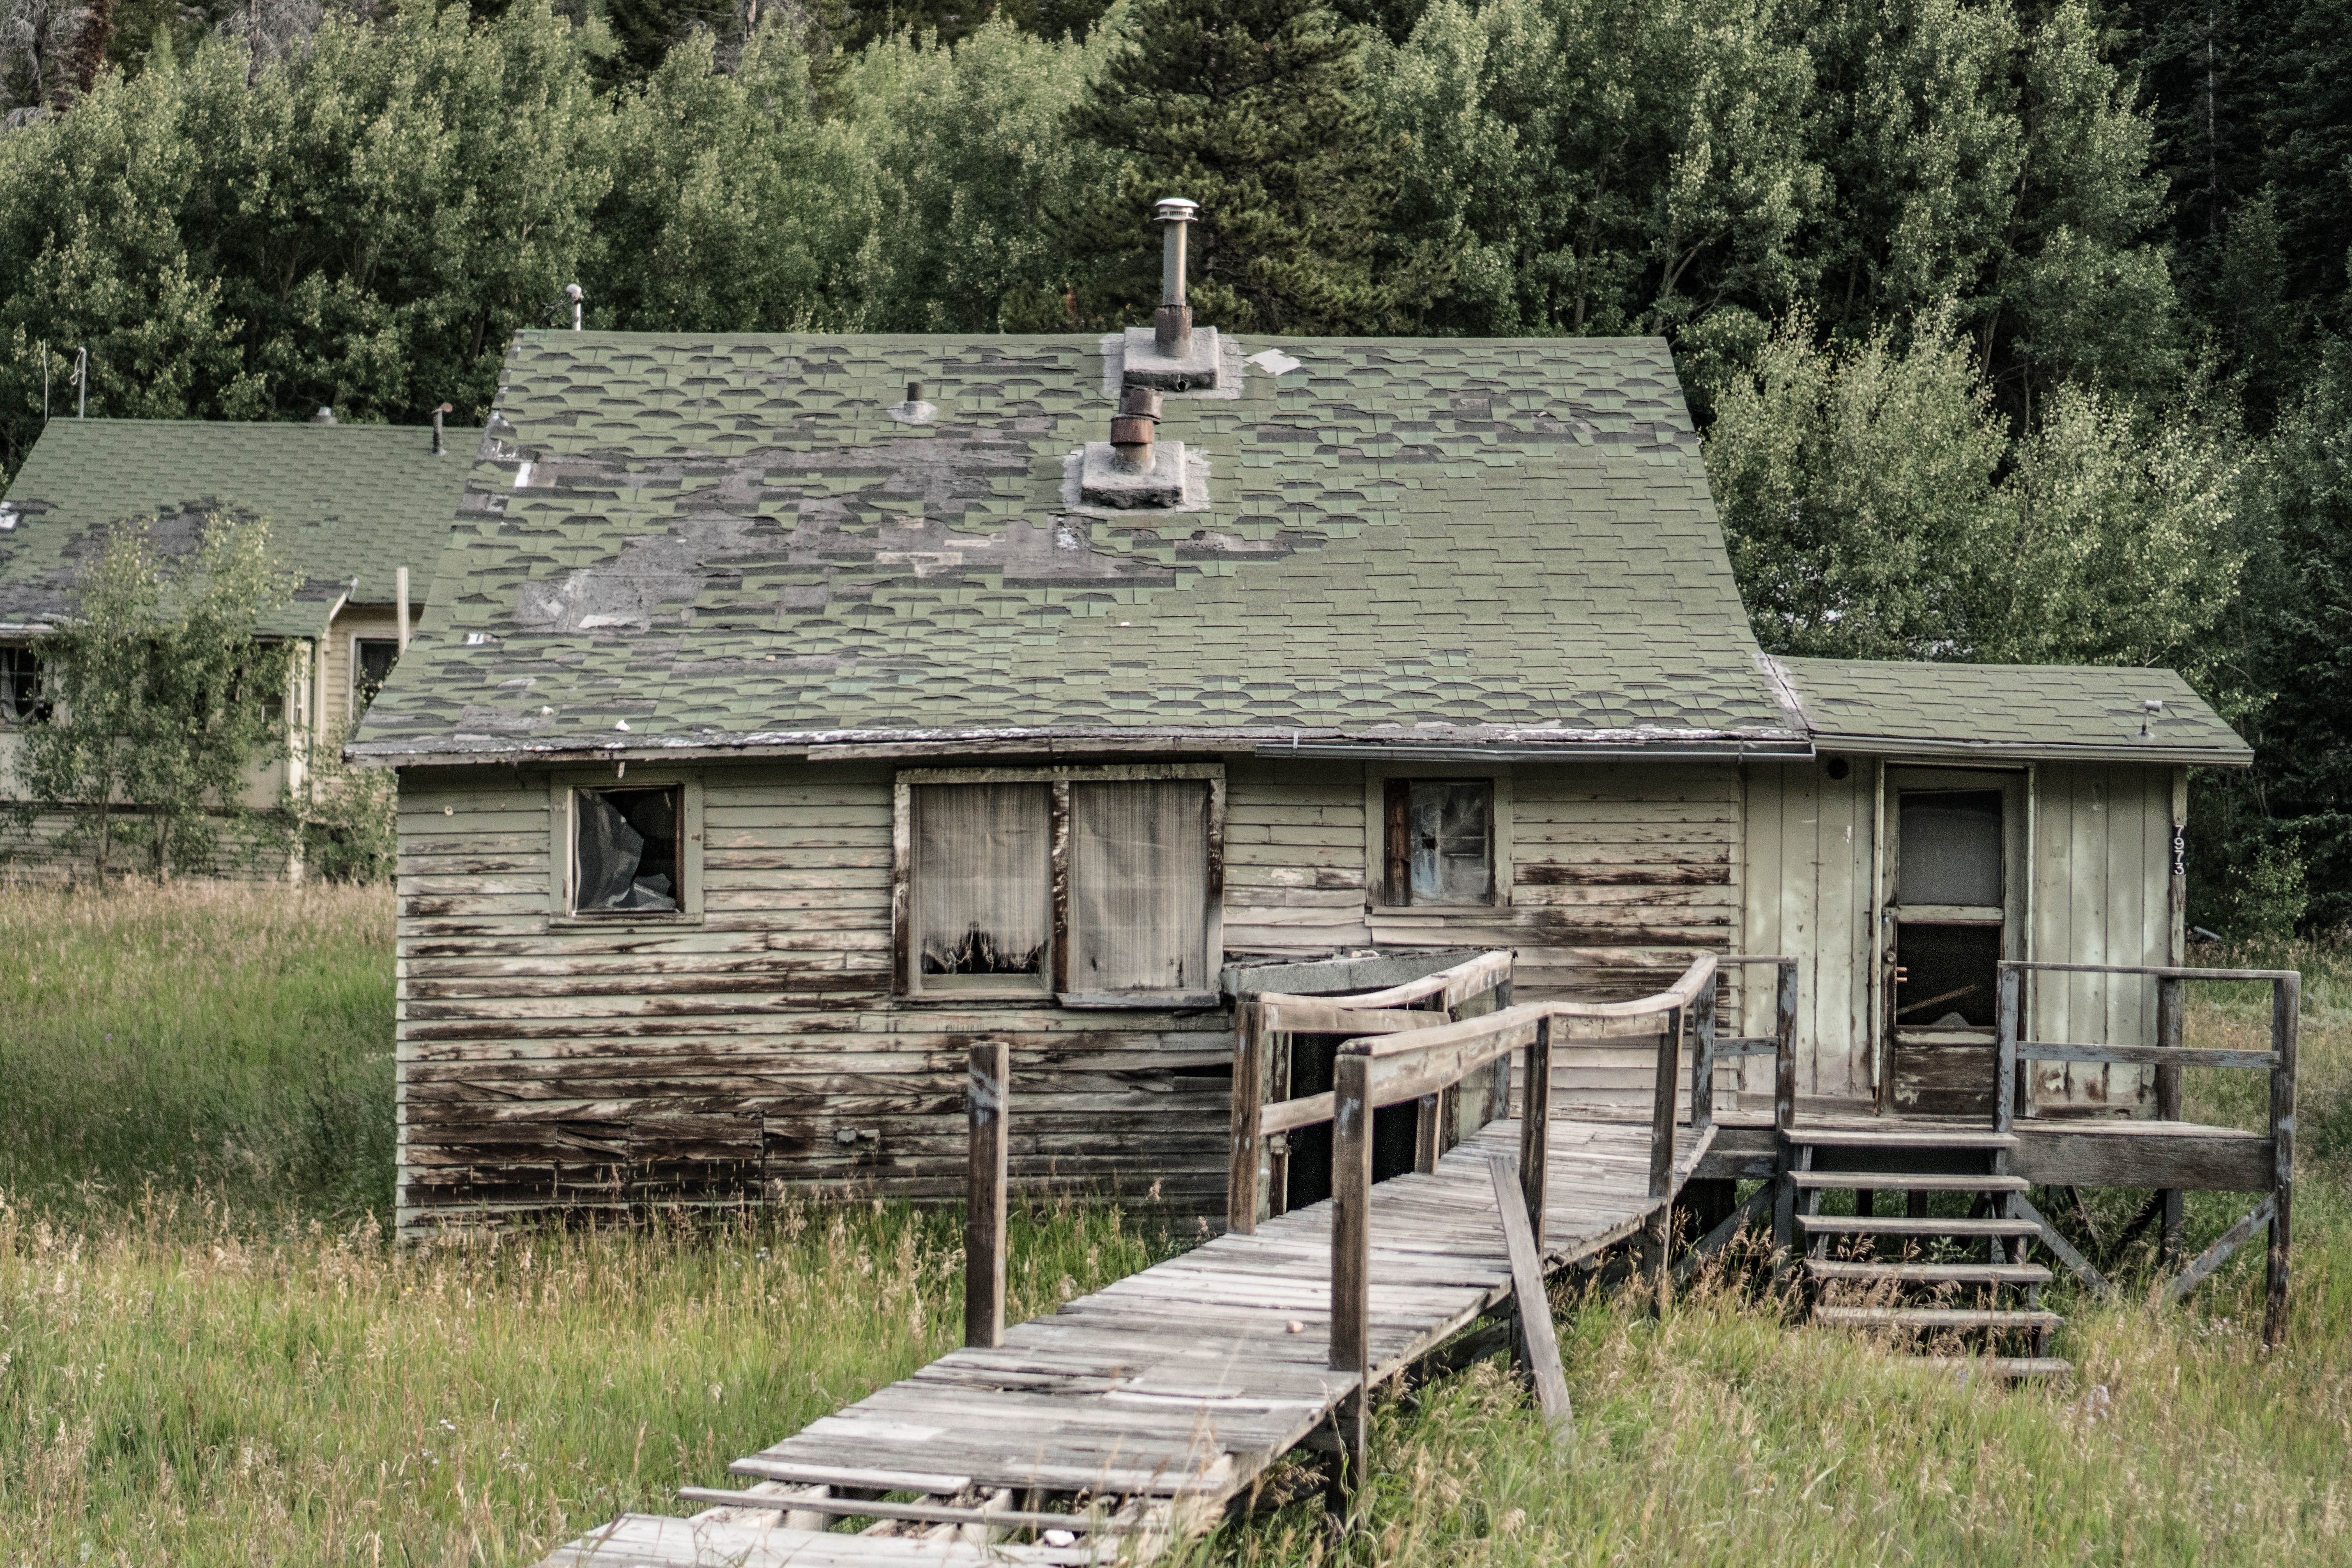
forest, grass, dock, fence, wood, farm, vintage, house, building, barn, home, country, shed, rustic, summer, hut, village, shack, rural, cottage, abandoned, outdoors, stairs, farmhouse, wooden, log cabin, rural area, bungalow, outdoor structure